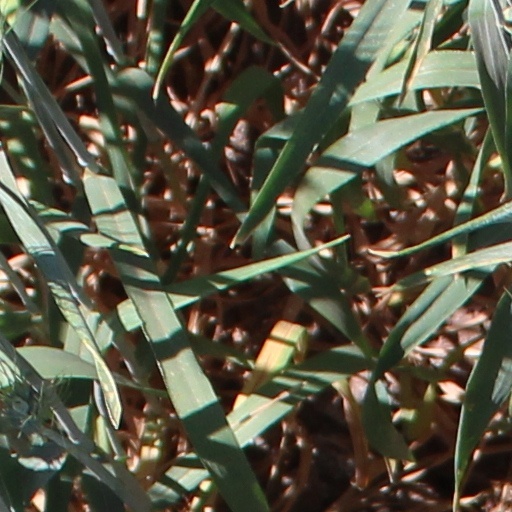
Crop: wheat